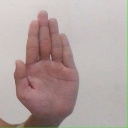
अक्षर: ध